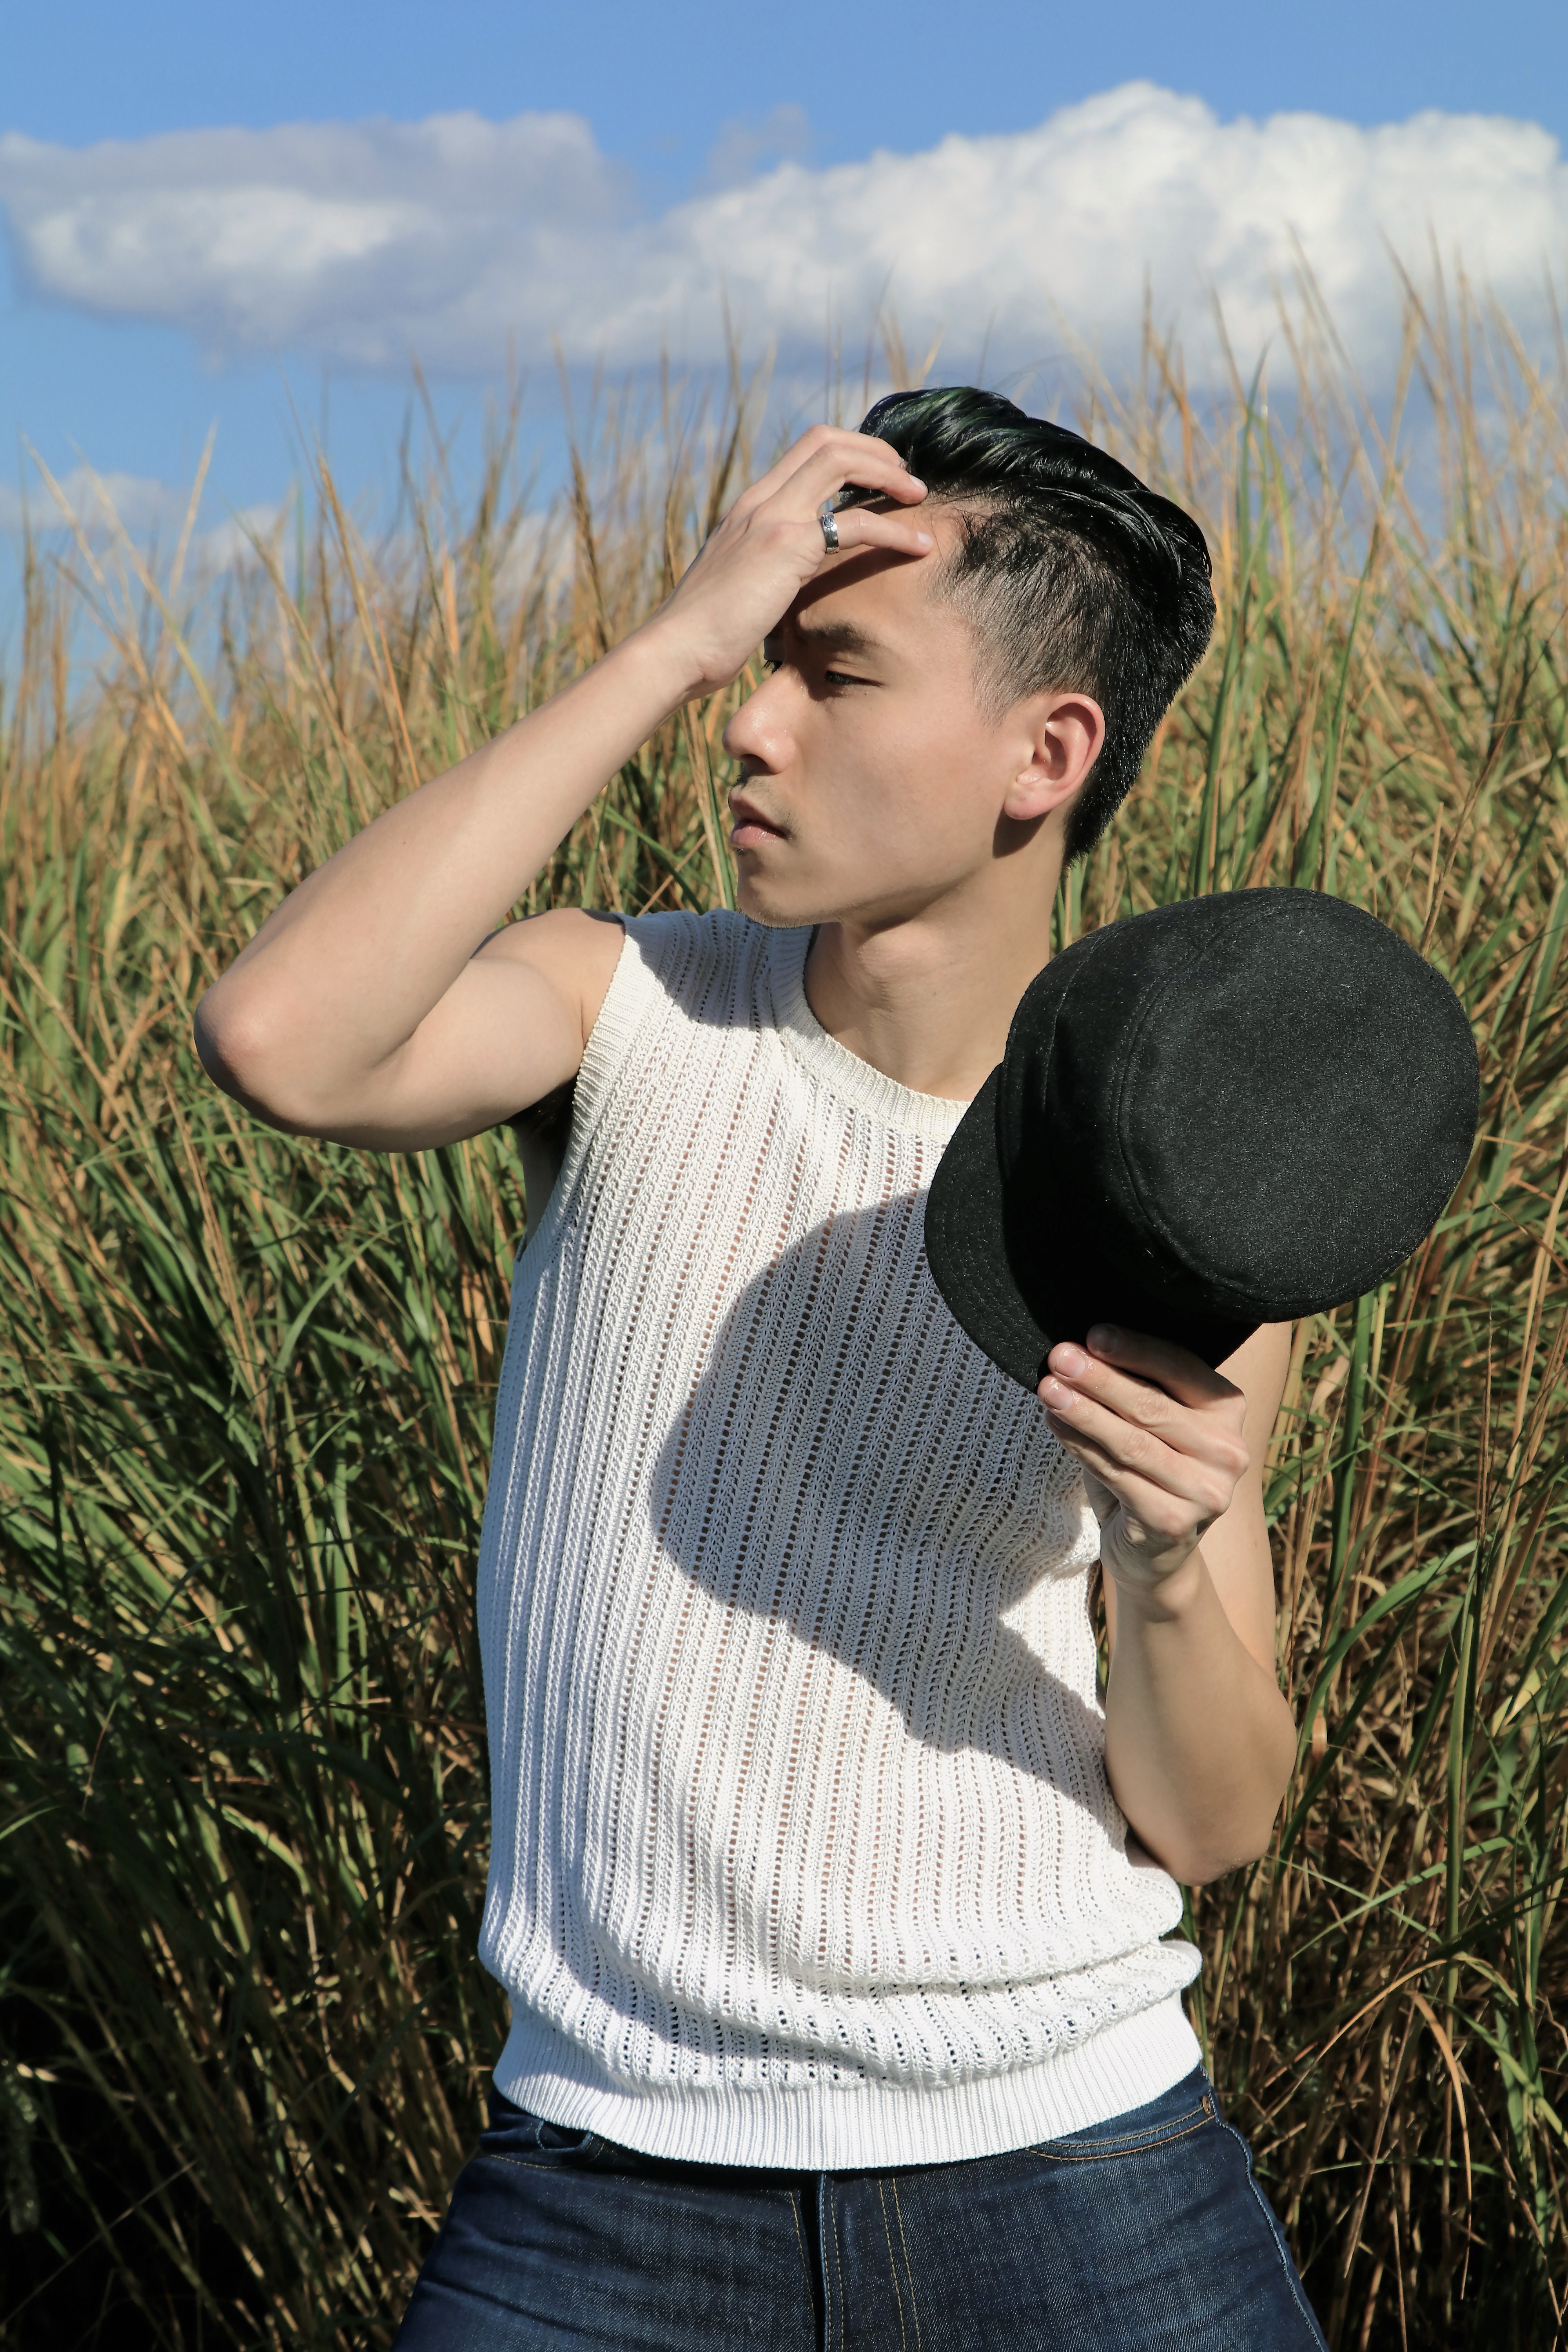
grass, person, girl, woman, hair, photography, photographer, flower, portrait, model, spring, fashion, edge, mens fashion, photos, art, dress, nautical, beauty, style, cinematic, photo shoot, portrait photography, grass family